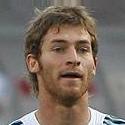
Age: 23